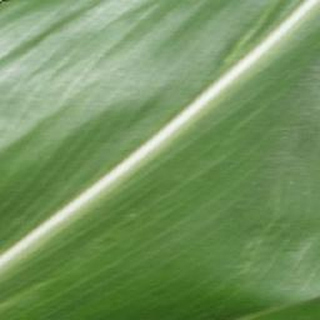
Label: healthy_corn